Maria Kirilenko

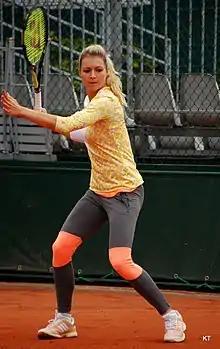
Kirilenko practicing at the 2014 French Open

Kirilenko was not listed on any entry lists for 2014 tournaments, still recovering from the knee injury suffered in the Tournament of Champions in Sofia. She also missed the Australian Open due to the injury.